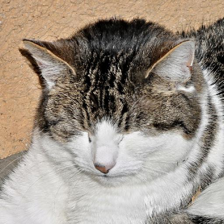
Label: animals